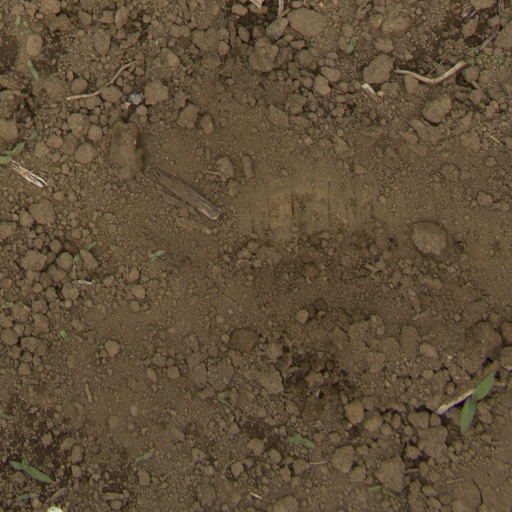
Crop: Jerusalem artichoke